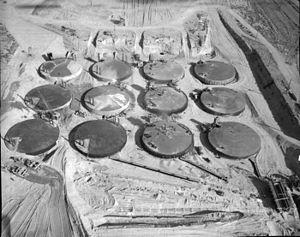
quelques uns des 177 réservoirs de déchets nucléaires du Hanford site (en construction, avant d'être recouverts)
Le complexe nucléaire de Hanford, situé le long du Columbia au centre-sud de l'État de Washington, a connu plusieurs dénominations.